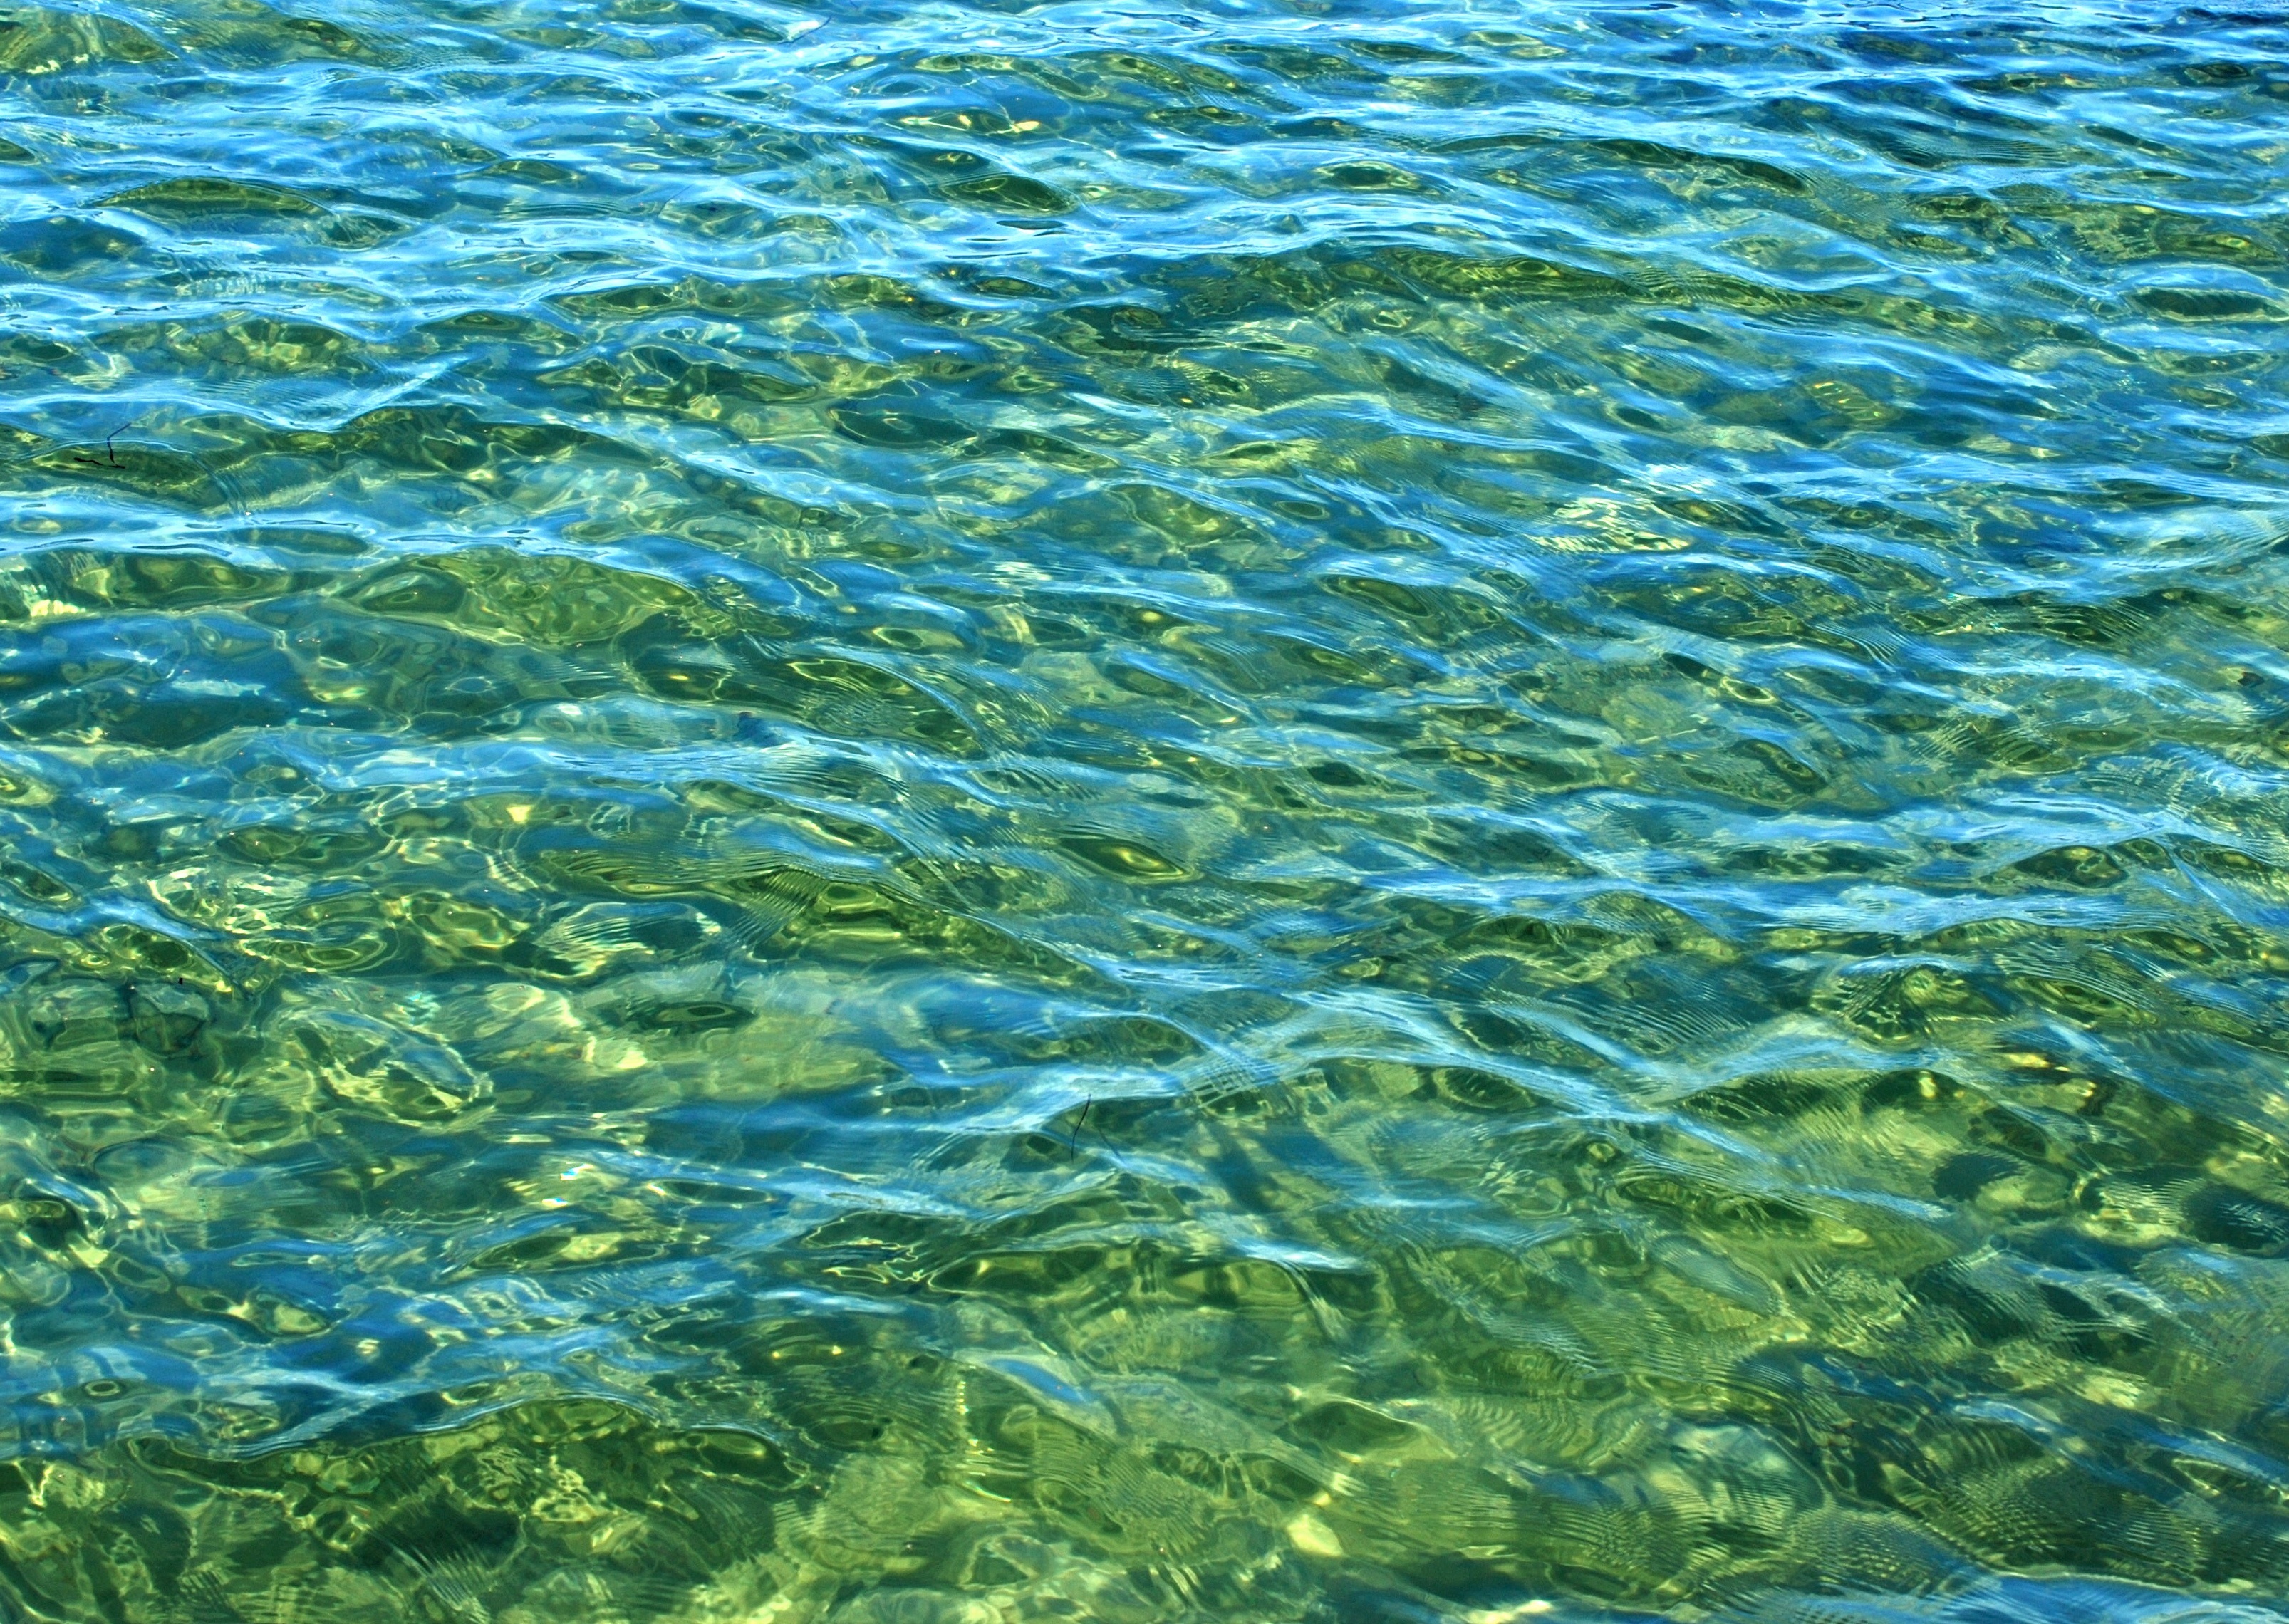
sea, ocean, underwater, coral, coral reef, algae, habitat, shoal, natural environment, marine biology, coral reef fish